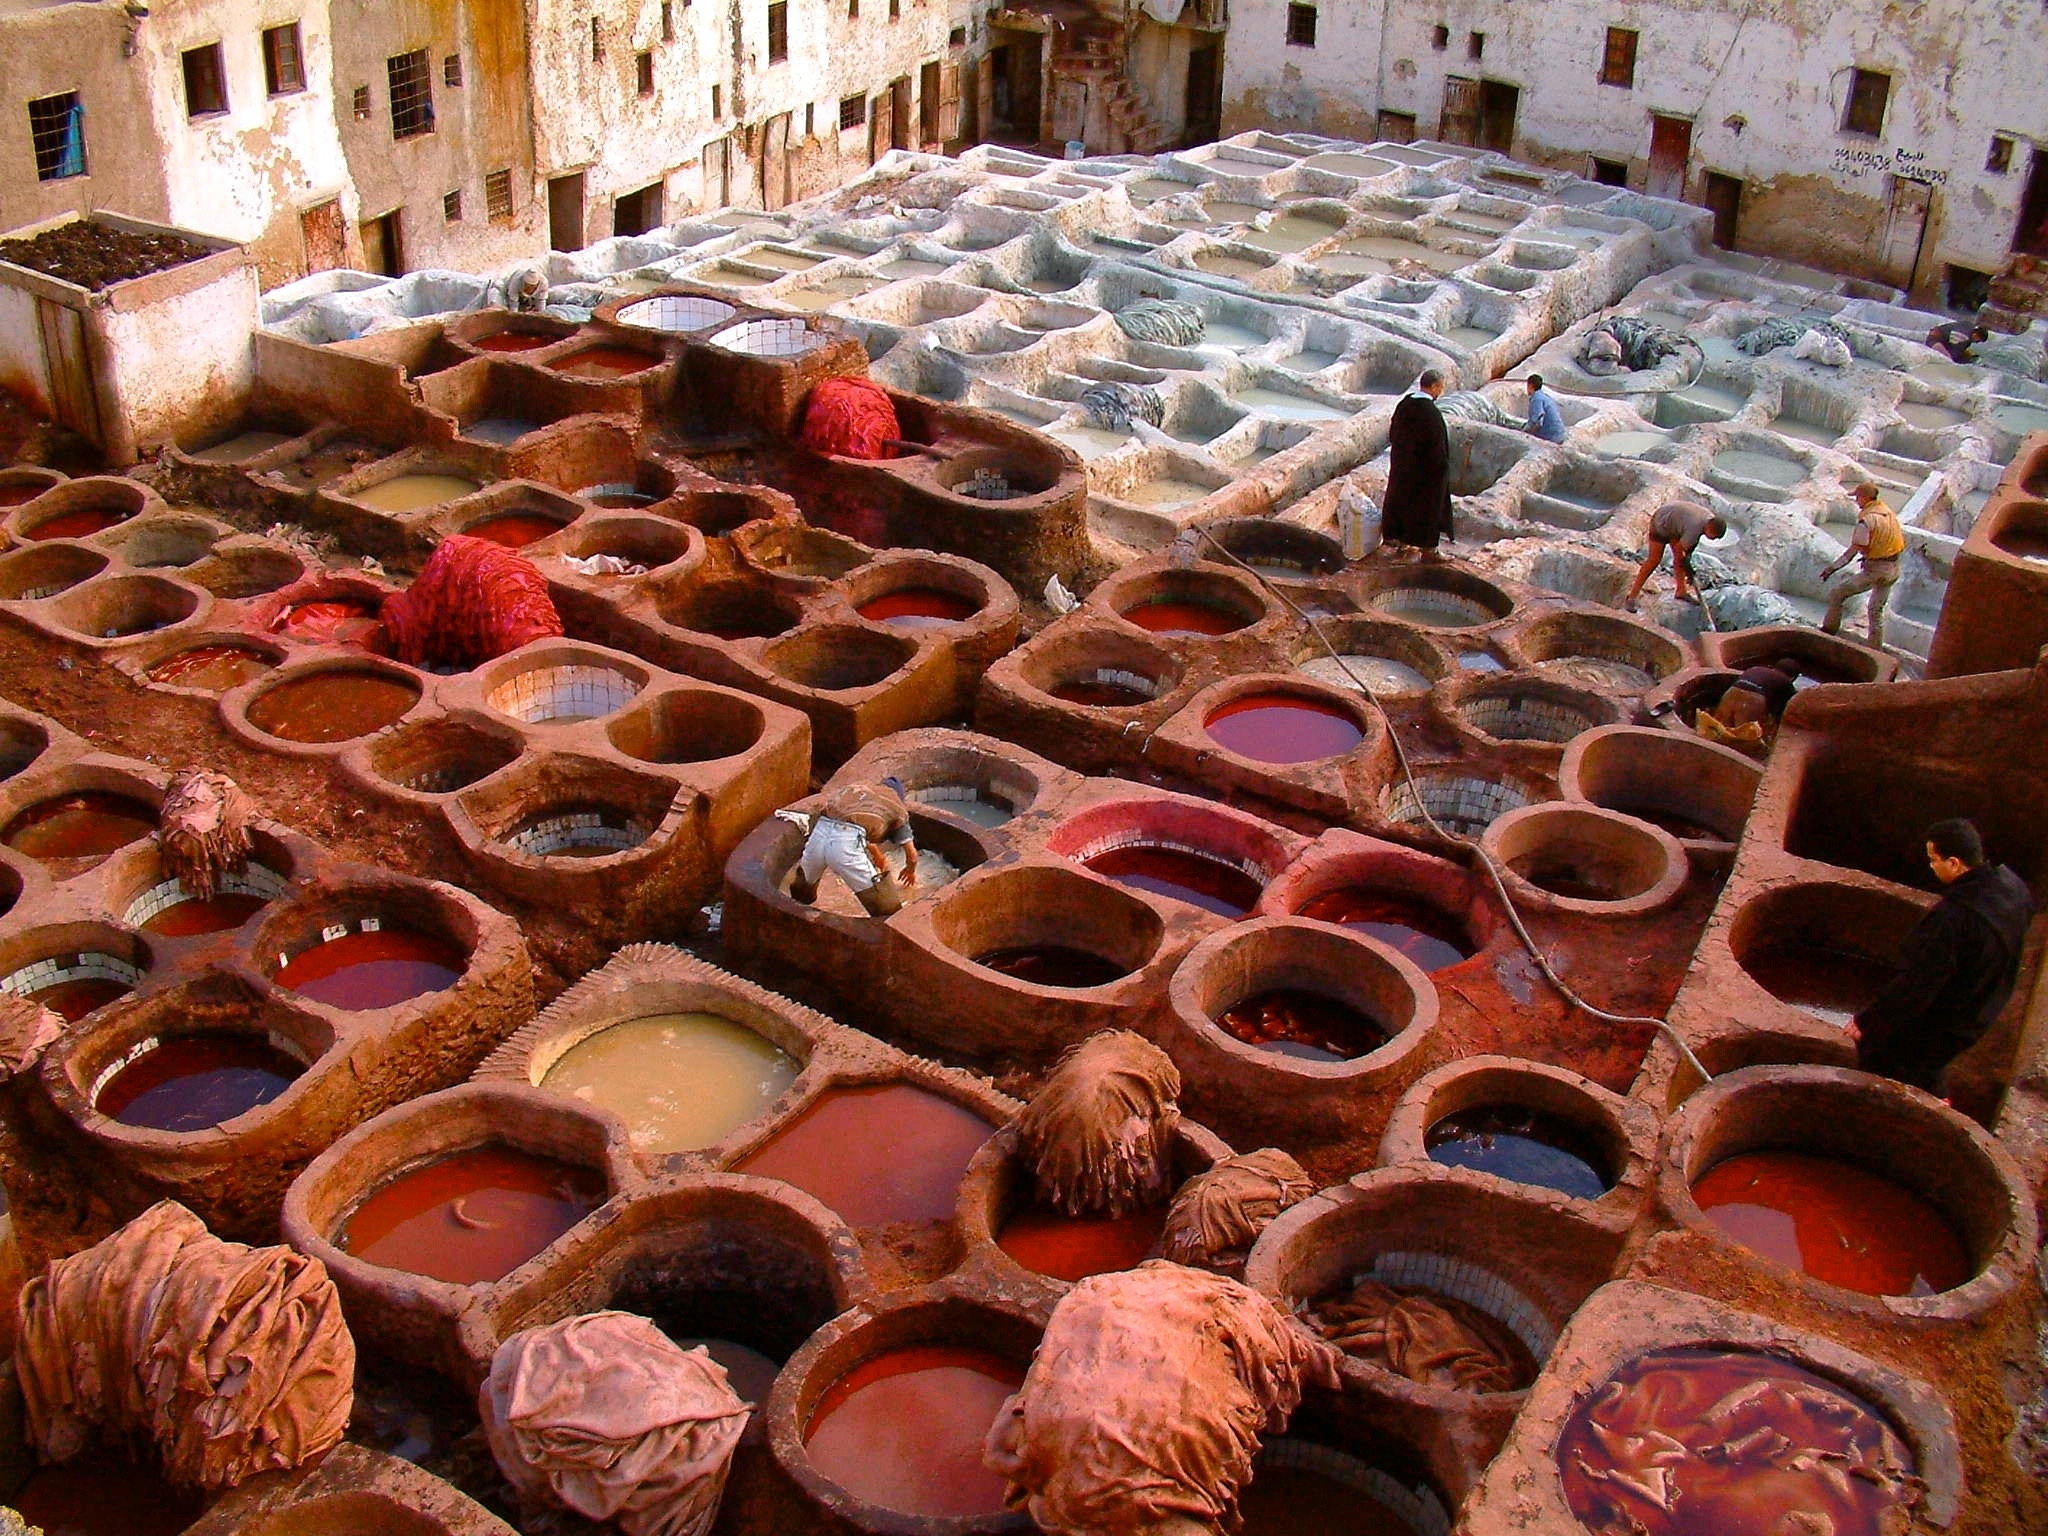
wood, leather, old, city, food, color, bazaar, market, colorful, chocolate, baking, dessert, public space, morocco, carving, moroccan, smelly, dying, tannery, fez